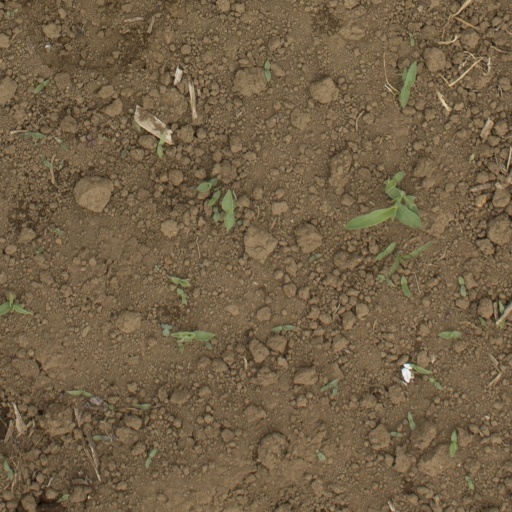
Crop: Jerusalem artichoke